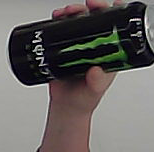
Product: monster_energydrink